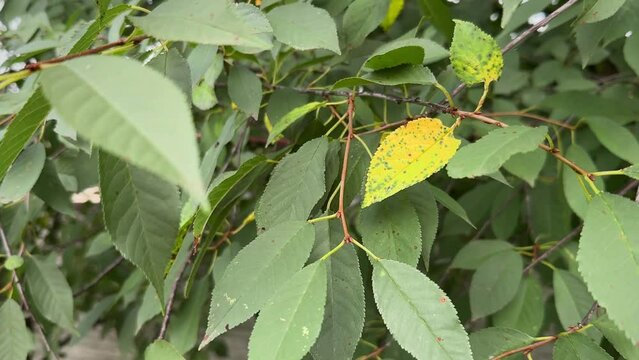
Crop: cherry
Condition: spot